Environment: real
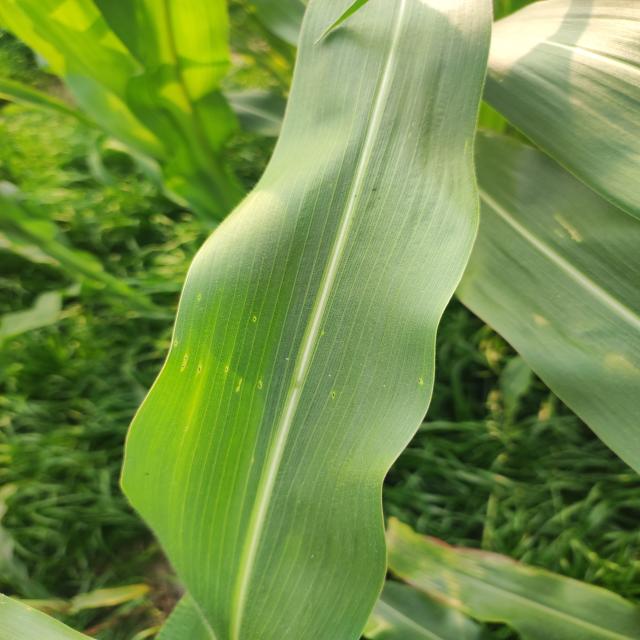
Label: fall_armyworm